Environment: real
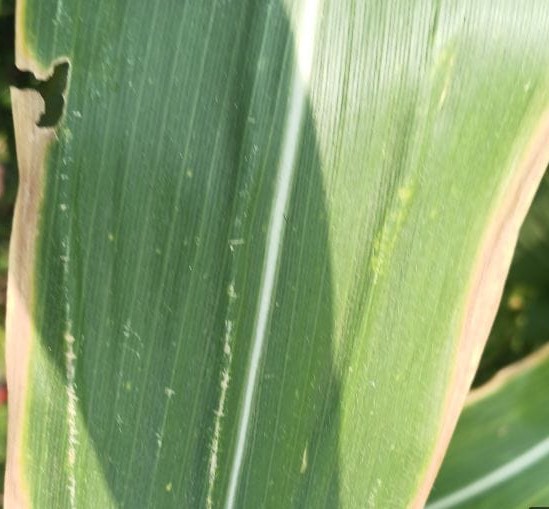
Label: potassium_deficiency